Aadu Lüüs

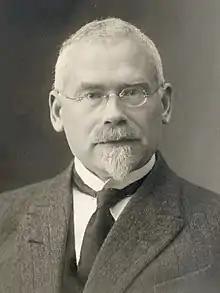
Aadu Lüüs

Aadu Lüüs (also Ado Lüüs; 17 November 1878 Vana-Antsla Rural Municipality, Võru County – 12 February 1967 Stockholm) was an Estonian pediatrician, medical scientist. He was the first Estonian pediatrician-scientist.